Michael Ochiltree

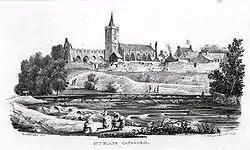
A chalk lithographic sketch of Dunblane Cathedral published in 1821, a half century before the reconstruction of the cathedral.

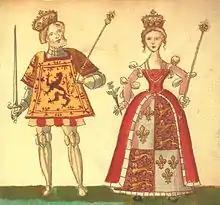
James I and Joan Beaufort.

Ochiltree's consecration did not take place immediately. As part of a large group of ambassadors including John Cameron, Bishop of Glasgow and Henry de Lichton, Bishop of Aberdeen, he was sent to England in January 1430 in order to secure peaceful relations while King James dealt with troublesome vassals within his own kingdom. Ochiltree was finally consecrated some time between July 1430 and April 1431.